Drum (1976 film)

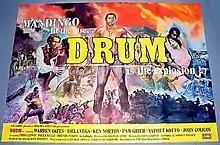
Theatrical release poster

Drum is a 1976 American drama film based on the 1962 Kyle Onstott novel of the same name. It was released by United Artists and is a sequel to the film "Mandingo", released in 1975. The film stars Warren Oates, Pam Grier and Ken Norton, and was directed by Steve Carver.